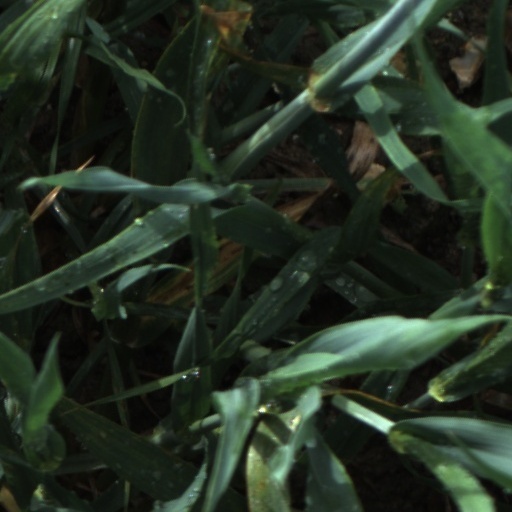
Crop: wheat